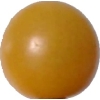
Label: tomato_cherry_yellow